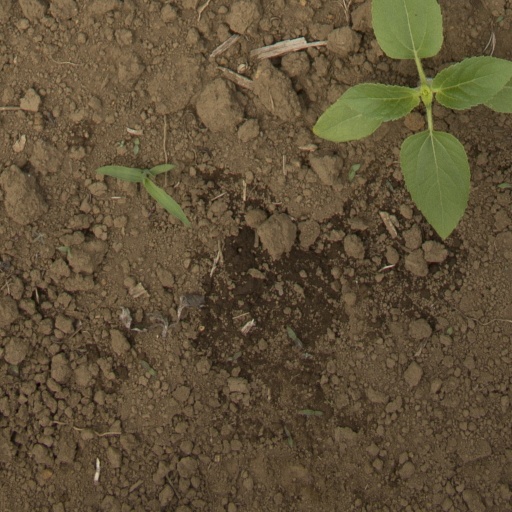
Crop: Jerusalem artichoke